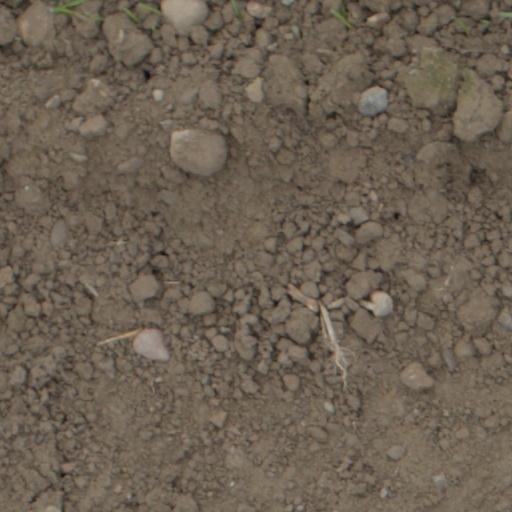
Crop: wheat